Giselle Zarur

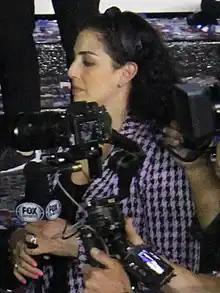
Zarur at Daytona International Speedway in 2023

Giselle Zarur Maccise (born 29 May 1987) is a Mexican sports journalist and television reporter for Fox Deportes. She has also worked for the Televisa and Canal F1 Latin America television networks, and has covered a wide variety of sports throughout her career, such as Formula One and NASCAR motor racing, the Liga MX football league, tennis and Super Bowl LIV in Miami.